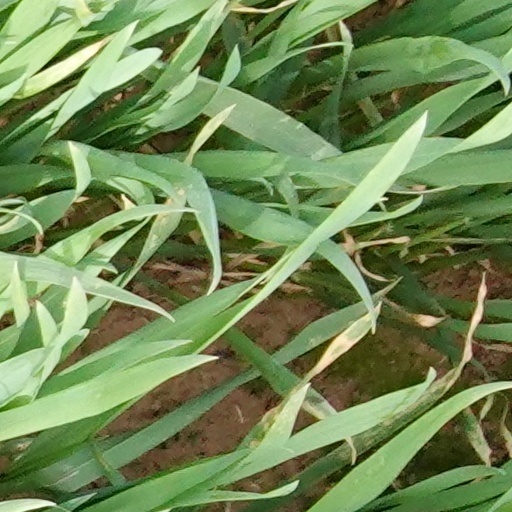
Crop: wheat